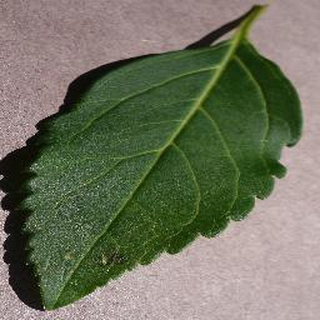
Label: healthy_cherry